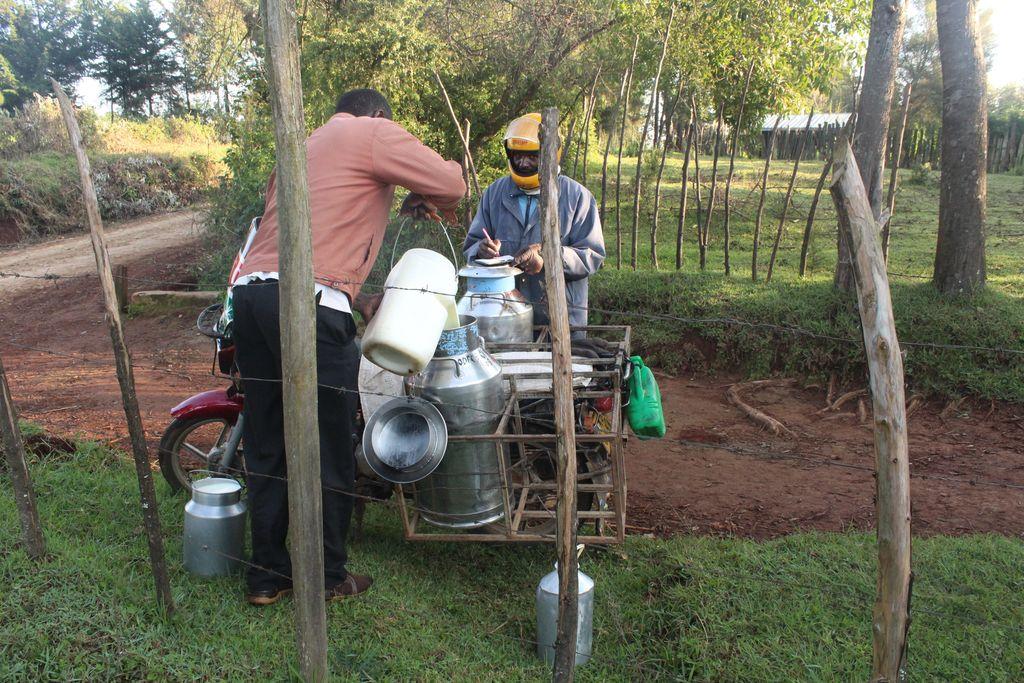
Maziwa yanatembezwa yakiwekwa kwa vifaa maalum ya kubebea maziwa na muuzaji amesimama kwa ajili yakuhudumia mwingine.